DRB Class 42

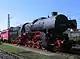
42 2768 in BEM Nördlingen, January 2010

The DRB Class 42 was a type of steam locomotive produced for the Deutsche Reichsbahn. It is one of the three main classes of the so-called war locomotives ("Kriegslokomotiven"), the other two being class 50 and 52.